Johann Jakob Wepfer

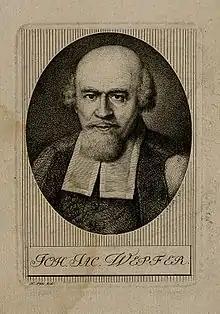
Engraving of Johann Jakob Wepfer

Johann Jakob Wepfer (December 23, 1620 – January 26, 1695) was a Swiss pathologist and pharmacologist who was a native of Schaffhausen.